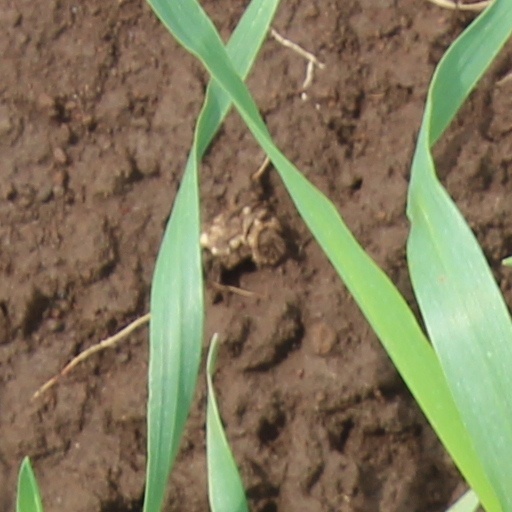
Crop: wheat